Leif Garrett

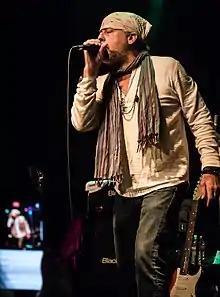
Garrett performing in 2016

In the early 2010s, Garrett began collaborating with punk rock artist and songwriter Craig Else. He released two singles on the Internet, sharing Else's credits, "Everything" (released in 2010) and "Help You, Make You" (released in 2012). The two also recorded a cover of Neil Young's "Old Man".